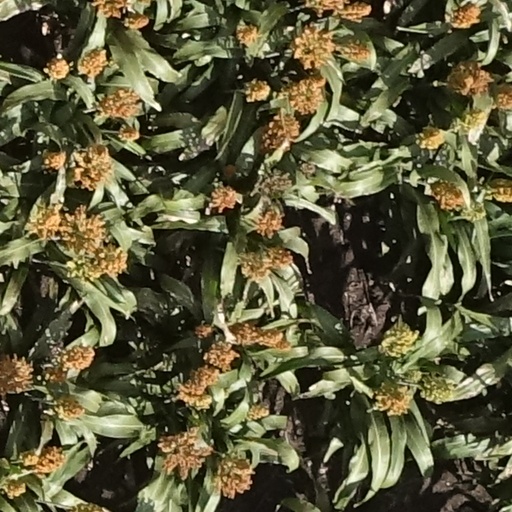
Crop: sorghum